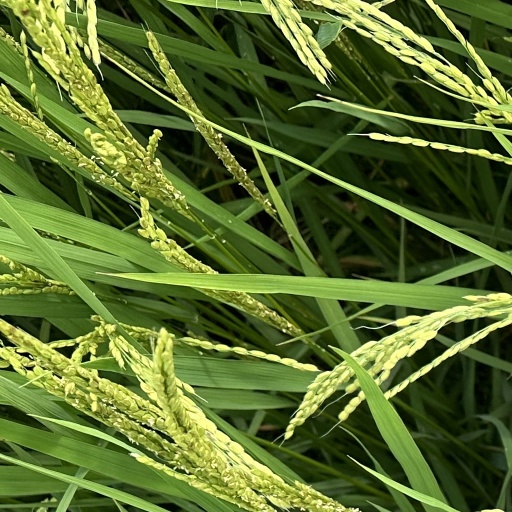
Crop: rice